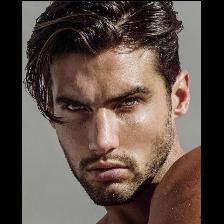
Label: Human